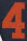
Number: 4